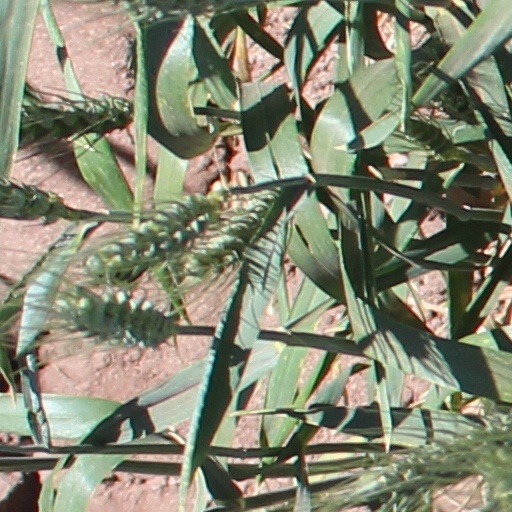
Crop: wheat